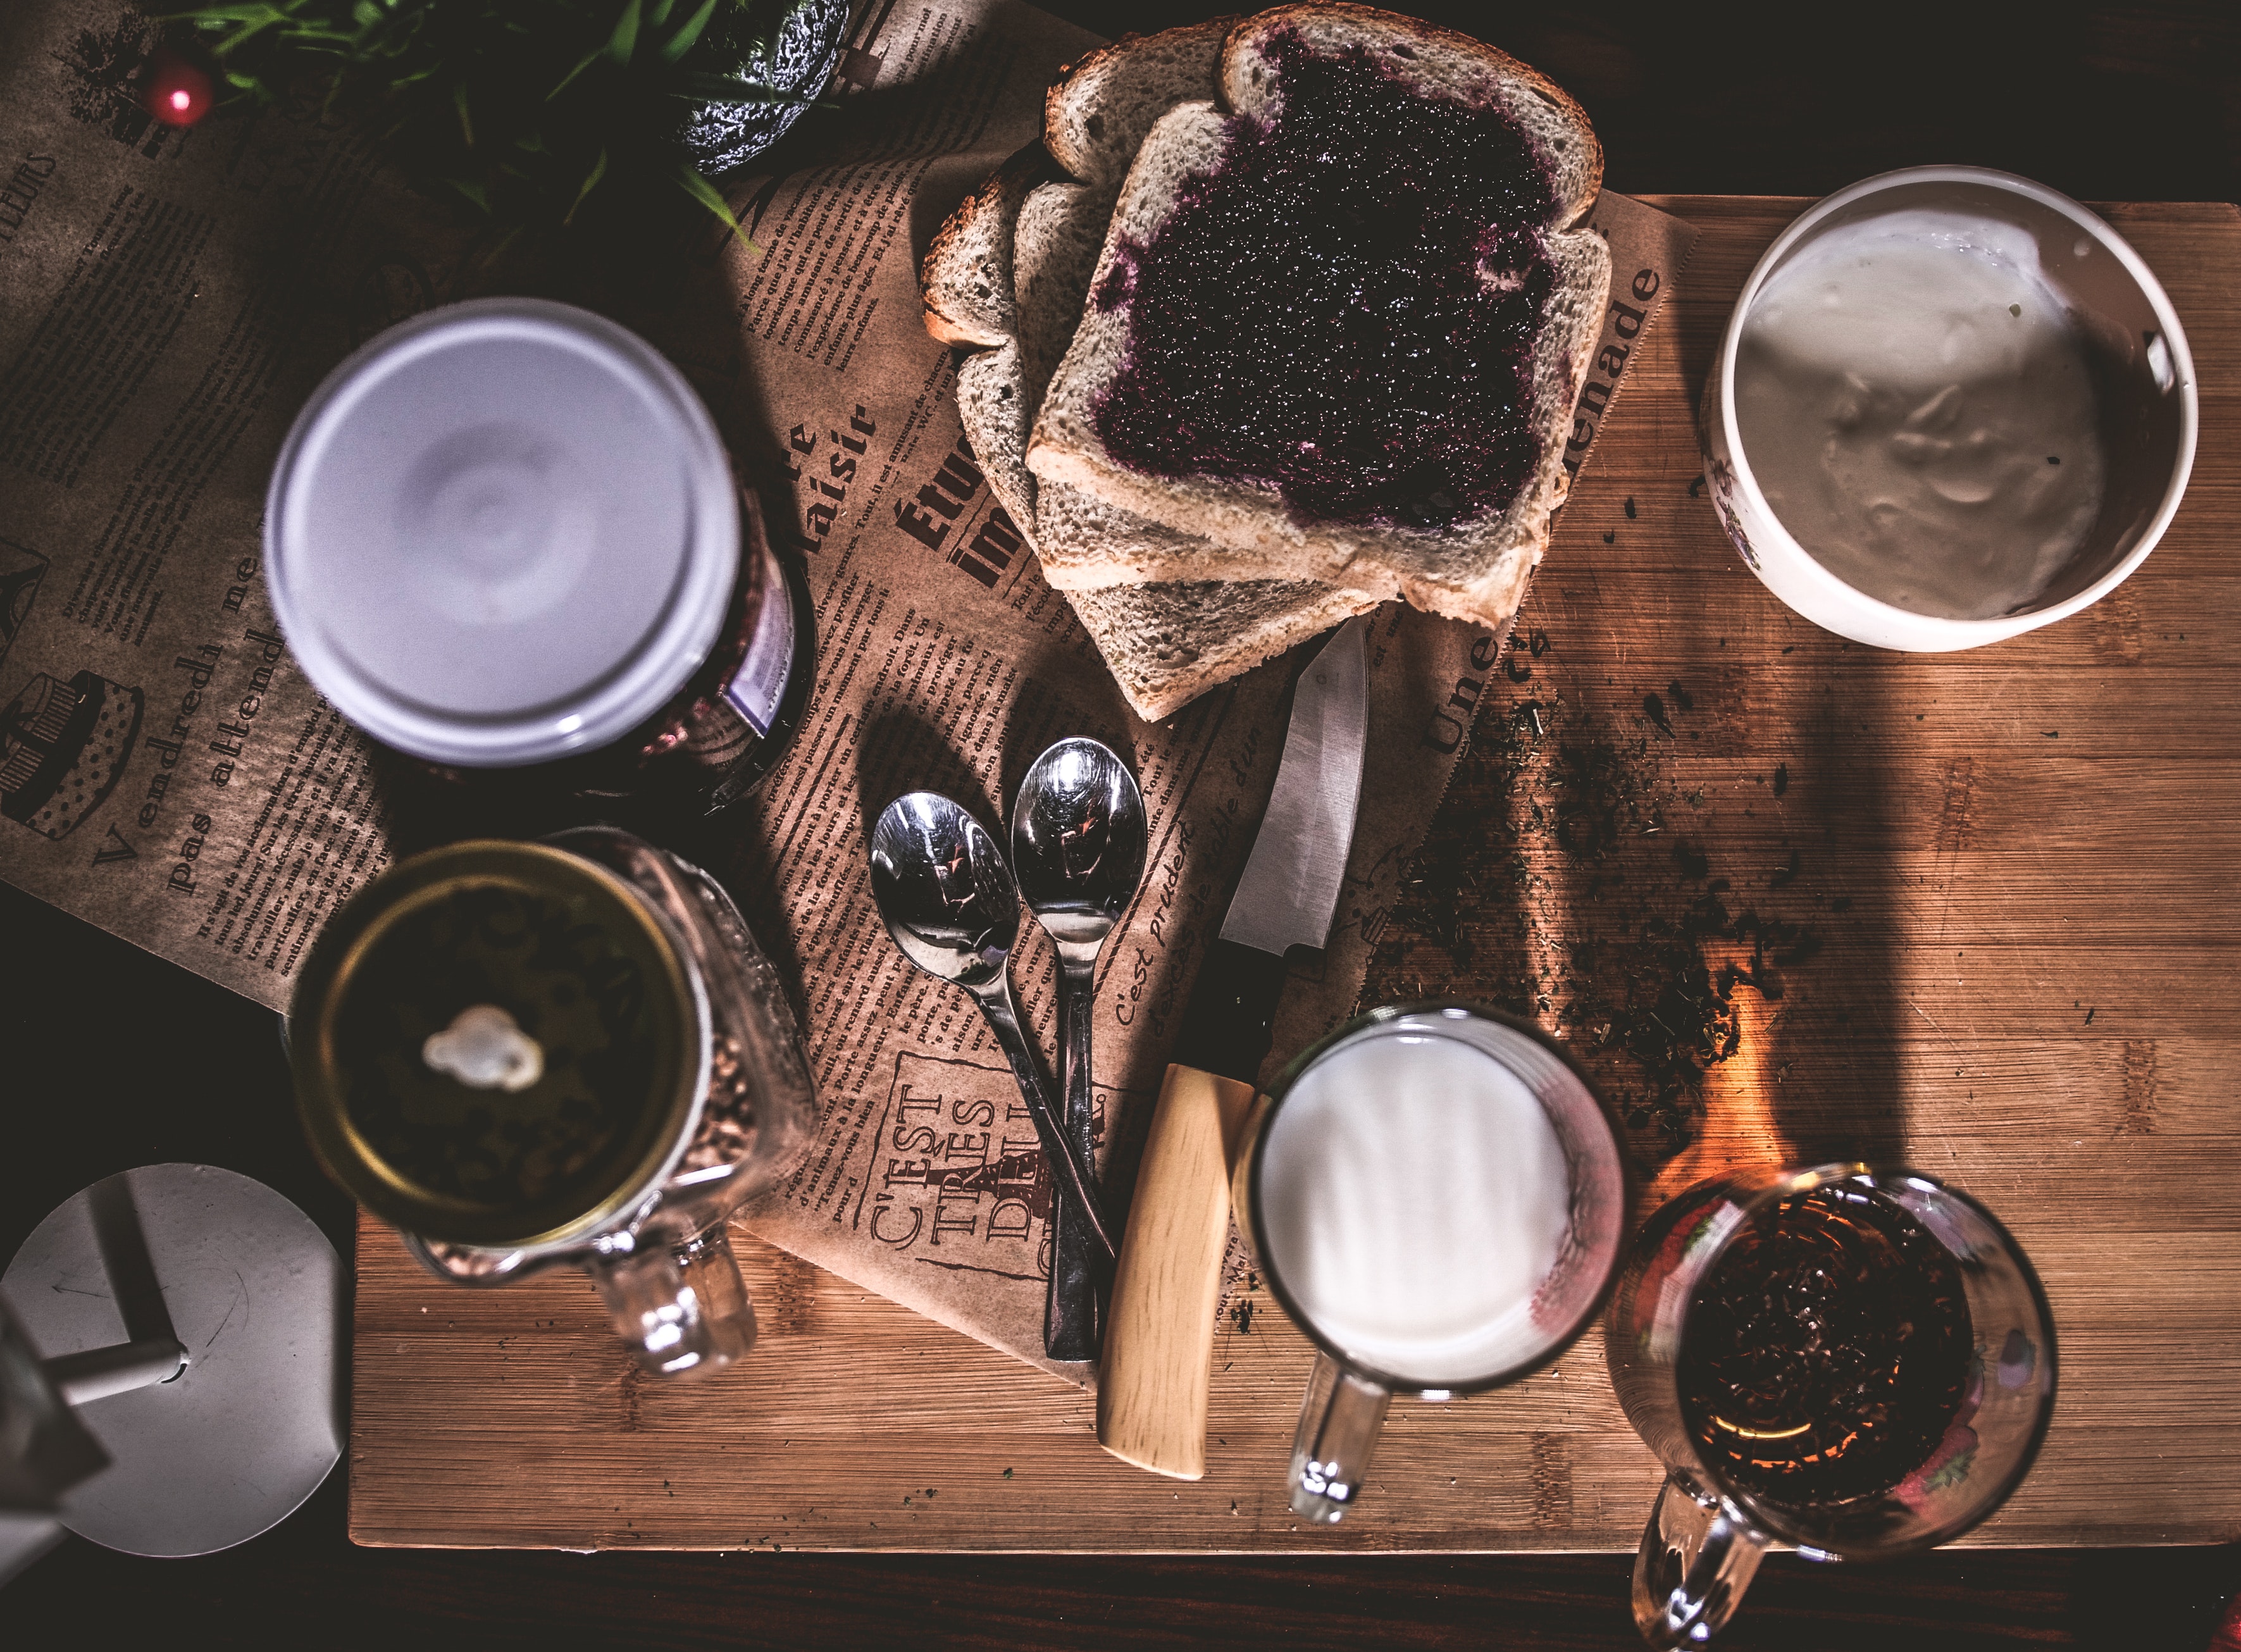
still life photography, Household silver, tableware, table, cutlery